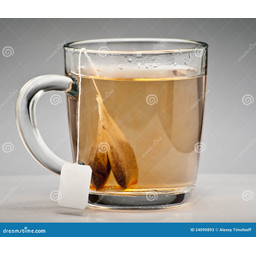
Label: trash